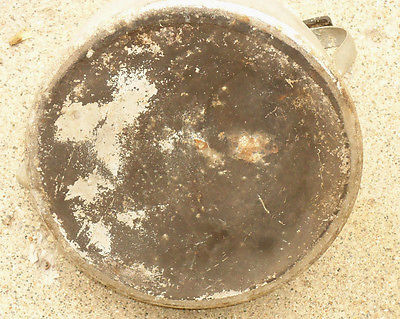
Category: kettle